Commodore PET

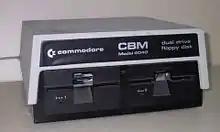
CBM 4040 dual disk drive (5.25-inch)

Although the machine was moderately successful, there were frequent complaints about the tiny calculator-like keyboard, often referred to as a "chiclet keyboard" because the keys resembled the chewing gum it was named after. Unlike most computer keyboards, chiclet or regular, the keys on the PET's original keyboard were also squarely aligned. This was not entirely unprecedented—previously seen in the Smith Premier typewriter—but it was unusual if not uncomfortable for experienced typists. The key tops also tended to rub off easily. Reliability was fairly poor, although that was common in many early microcomputers. Because of the poor keyboard on the PET, external replacement ones quickly appeared. The PET had somewhat of a competitive advantage over its Apple II and TRS-80 rivals as both were using relatively primitive integer BASICs for their first six months on the market while the PET had a full-featured BASIC with floating-point support, a sophisticated screen editor, and lowercase letters, the last being a feature that the two competing platforms would not have for a few years. On the other hand, Commodore were a year behind Apple and Tandy in making disk drives available for their computers.